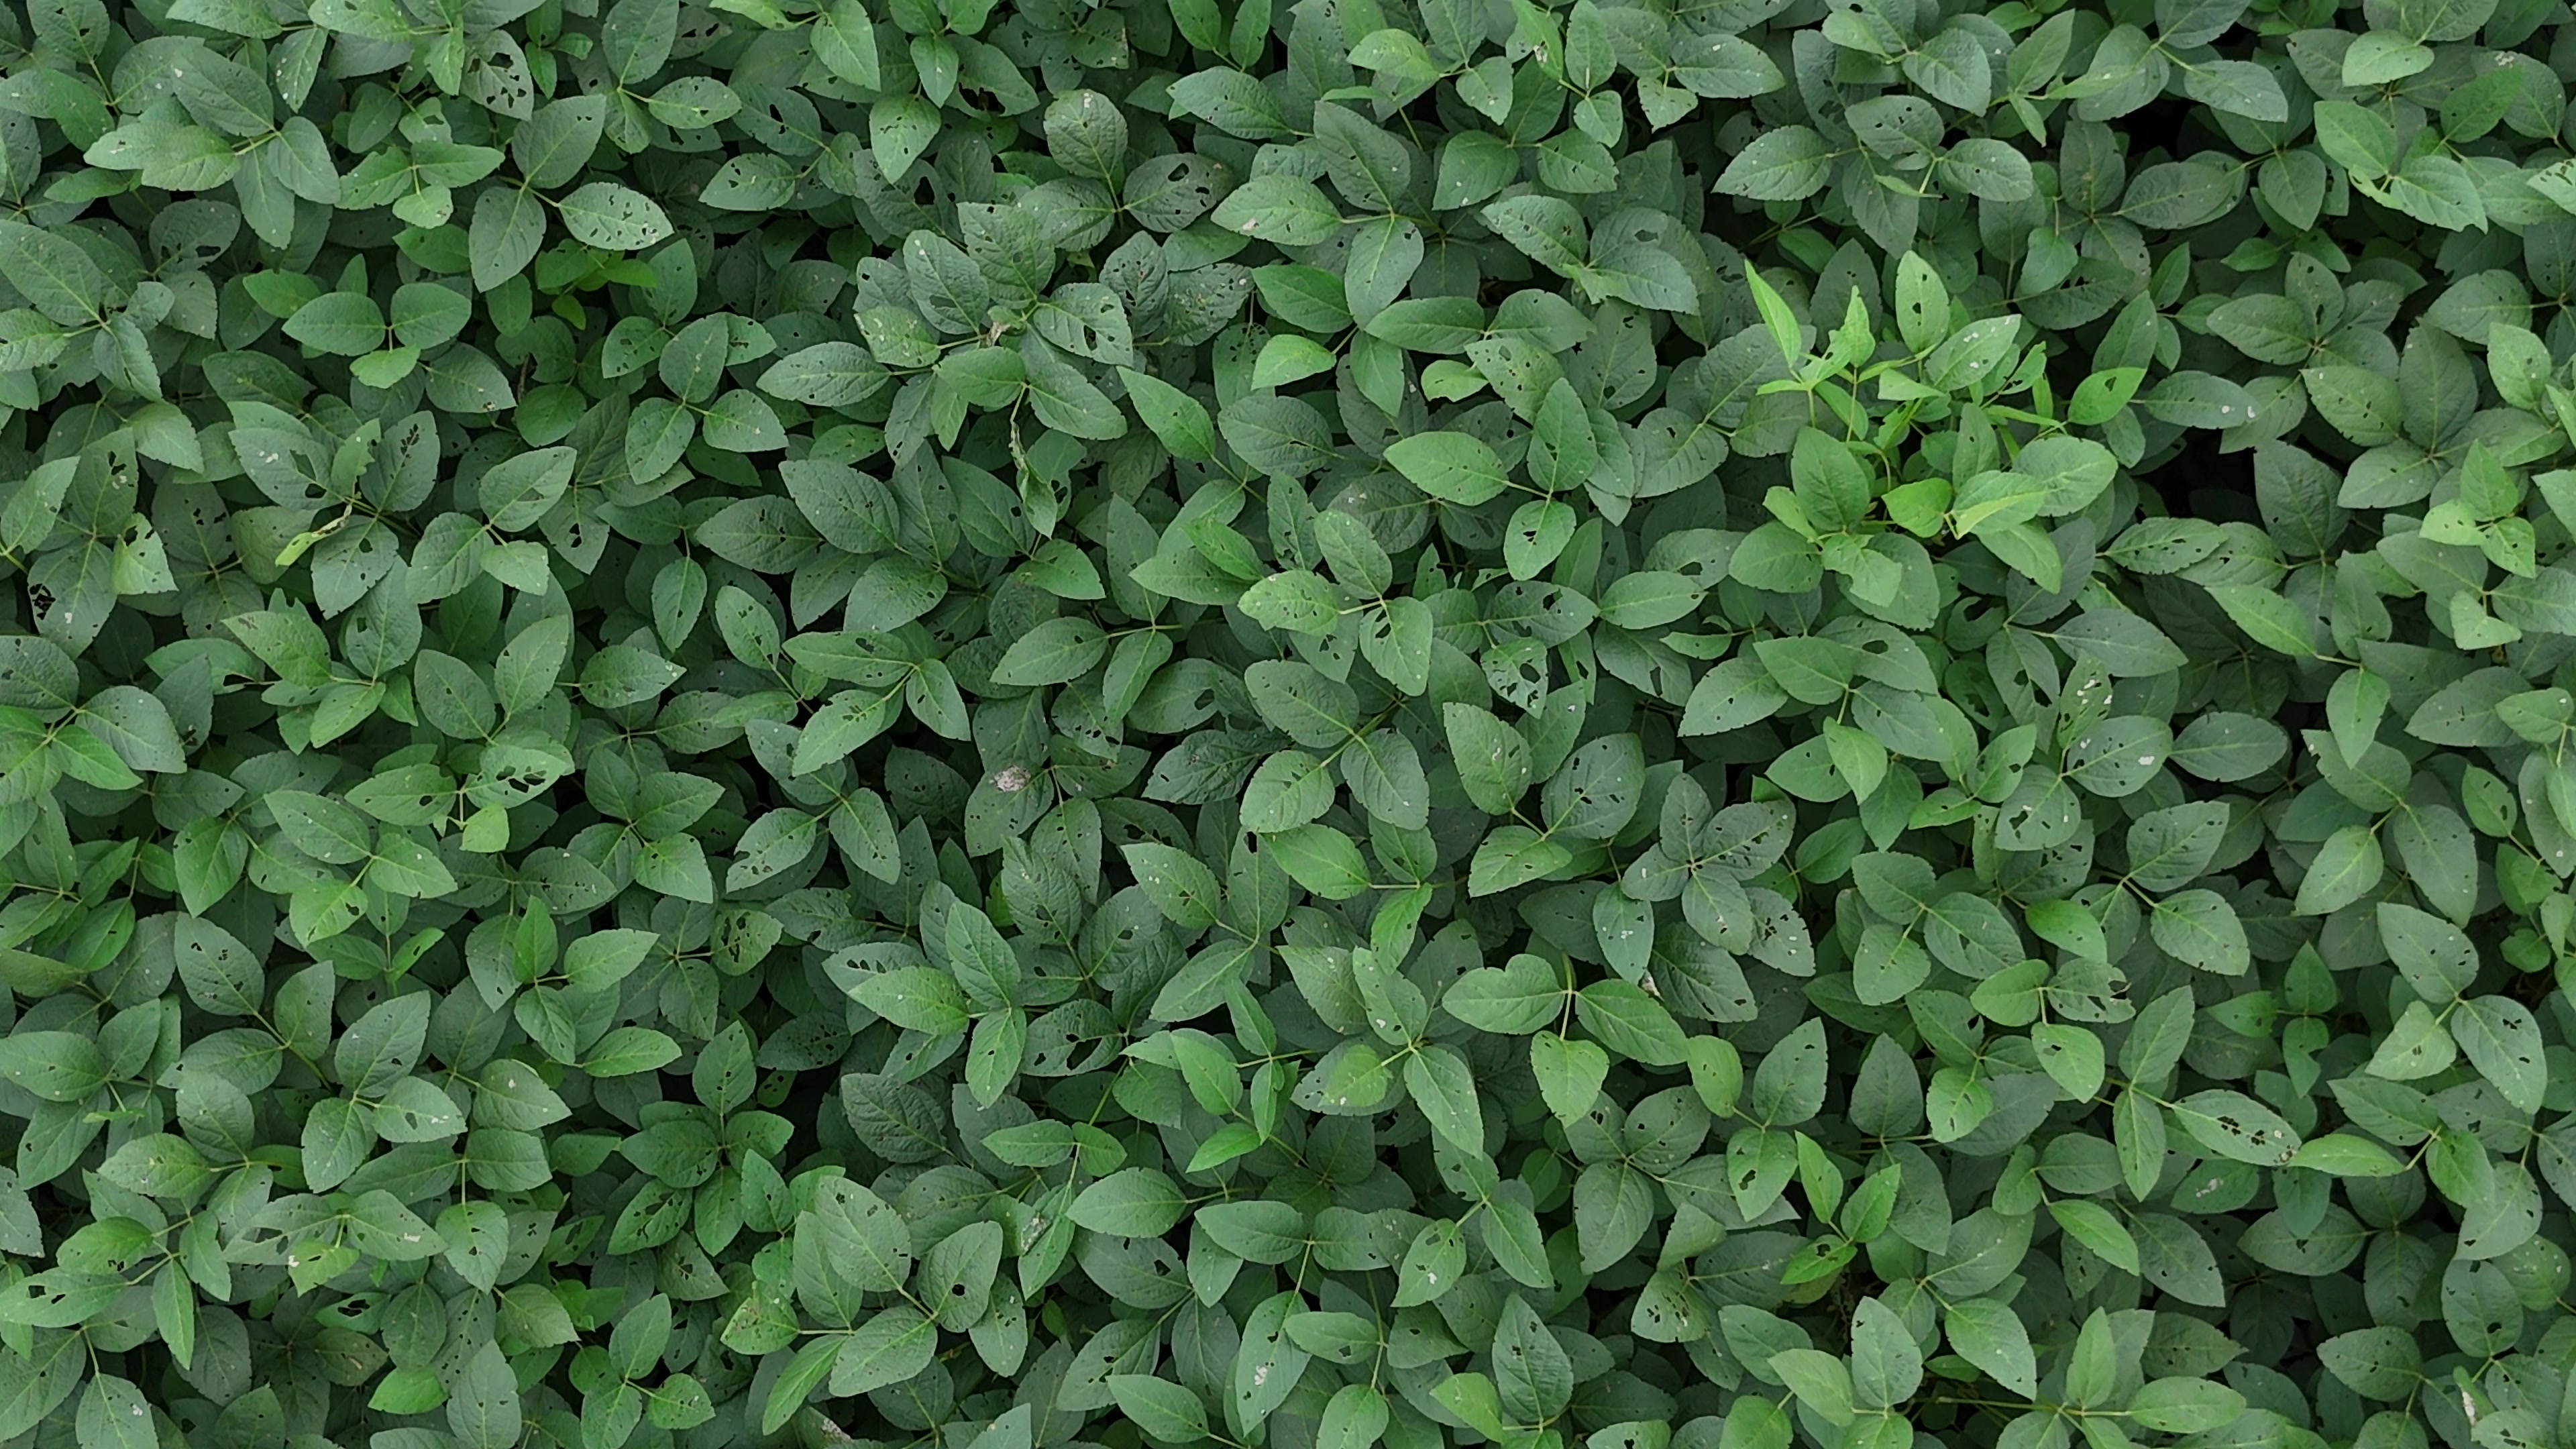
Label: Semilooper_Pest